Malaysian Indians

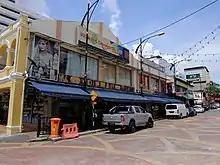
Little India in Johor Bahru, Johor.

The establishment of the plantations and the need for mass labour led to an influx of Indian migrants working under the indenture Kangani system in the 19th and early 20th century. Some, after the Kangani system ended in the early 20th century, also paid for their own passage to Malaya. These migrant workers were primarily Tamils (around 80%), with some Telugus, Malayalis as well as Bengalis from eastern India and Punjabis from western India. The Tamil migrants were primarily from Tamil Nadu. These workers were distinct from the commercial and educated group of urban Indians, who were often Tamils, Telugus, Malayali, Punjabis, and Bengalis. The Gujaratis, Sindhis and Marwaris arrived as "passenger Indians" much like in other British colonies. These urban Indians may be Hindus, Christians, Sikhs or Muslims. The Sikhs mainly worked in the police force, while other northern Indians were involved in business. The Malayalees, Ceylonese and Christian Tamils may be involved in government and private white-collar work, the Chettiar in money-lending or finance, while the Vellalar and Muslim Tamils may be in various kind of businesses.